Administration of territory in dynastic China

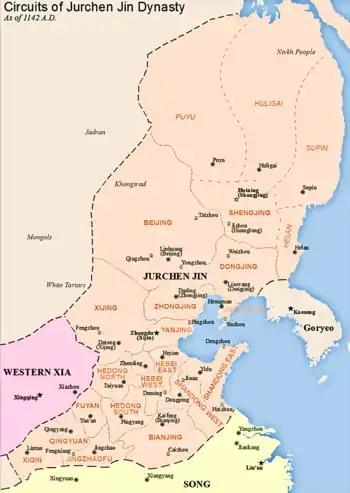
Circuits of Jurchen Jin dynasty, as of 1142 A.D.

The Jurchen-led Jin dynasty was divided into 19 routes, five of which were governed from capitals under the control of Regents. The 14 routes not controlled by capitals were under the administration of Area Commands ("zongguanfu"). Under the routes were prefectures. The Jurchens adopted a more Chinese administration than the Khitans. They instituted an examination system in 1123 and adopted the triennial examination cycle in 1129. Two separate examinations were held to accommodate their former Liao and Song subjects. In the north, examinations focused on lyric-meter poetry and rhapsodies while in the south, Confucian Classics were tested. During the reign of Emperor Xizong of Jin (r. 1135–1150), the contents of both examinations were unified and examinees were tested on both genres. Emperor Zhangzong of Jin (r. 1189–1208) abolished the prefectural examinations. Emperor Shizong of Jin (r. 1161–1189) created the first examination conducted in the Jurchen language, with a focus on political writings and poetry. Graduates of the Jurchen examination were called "treatise graduates" ("celun jinshi") to distinguish them from the regular Chinese jinshi.